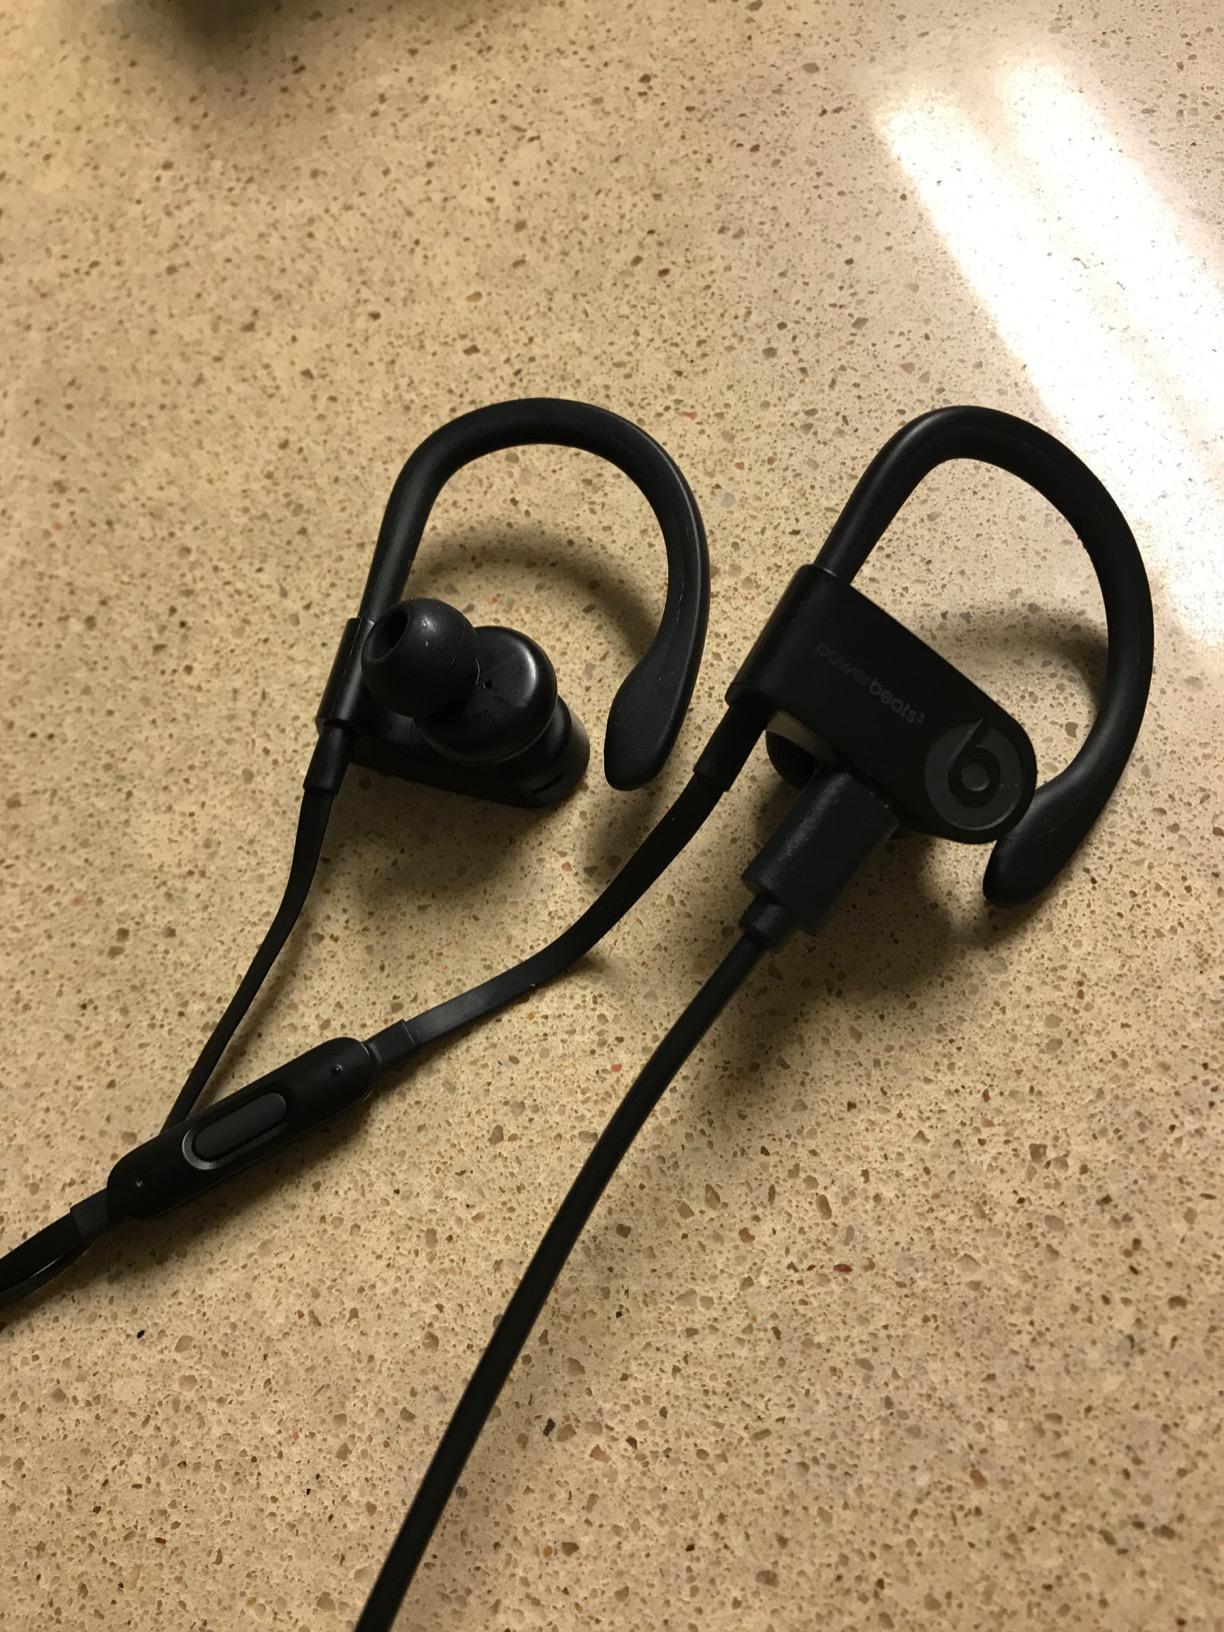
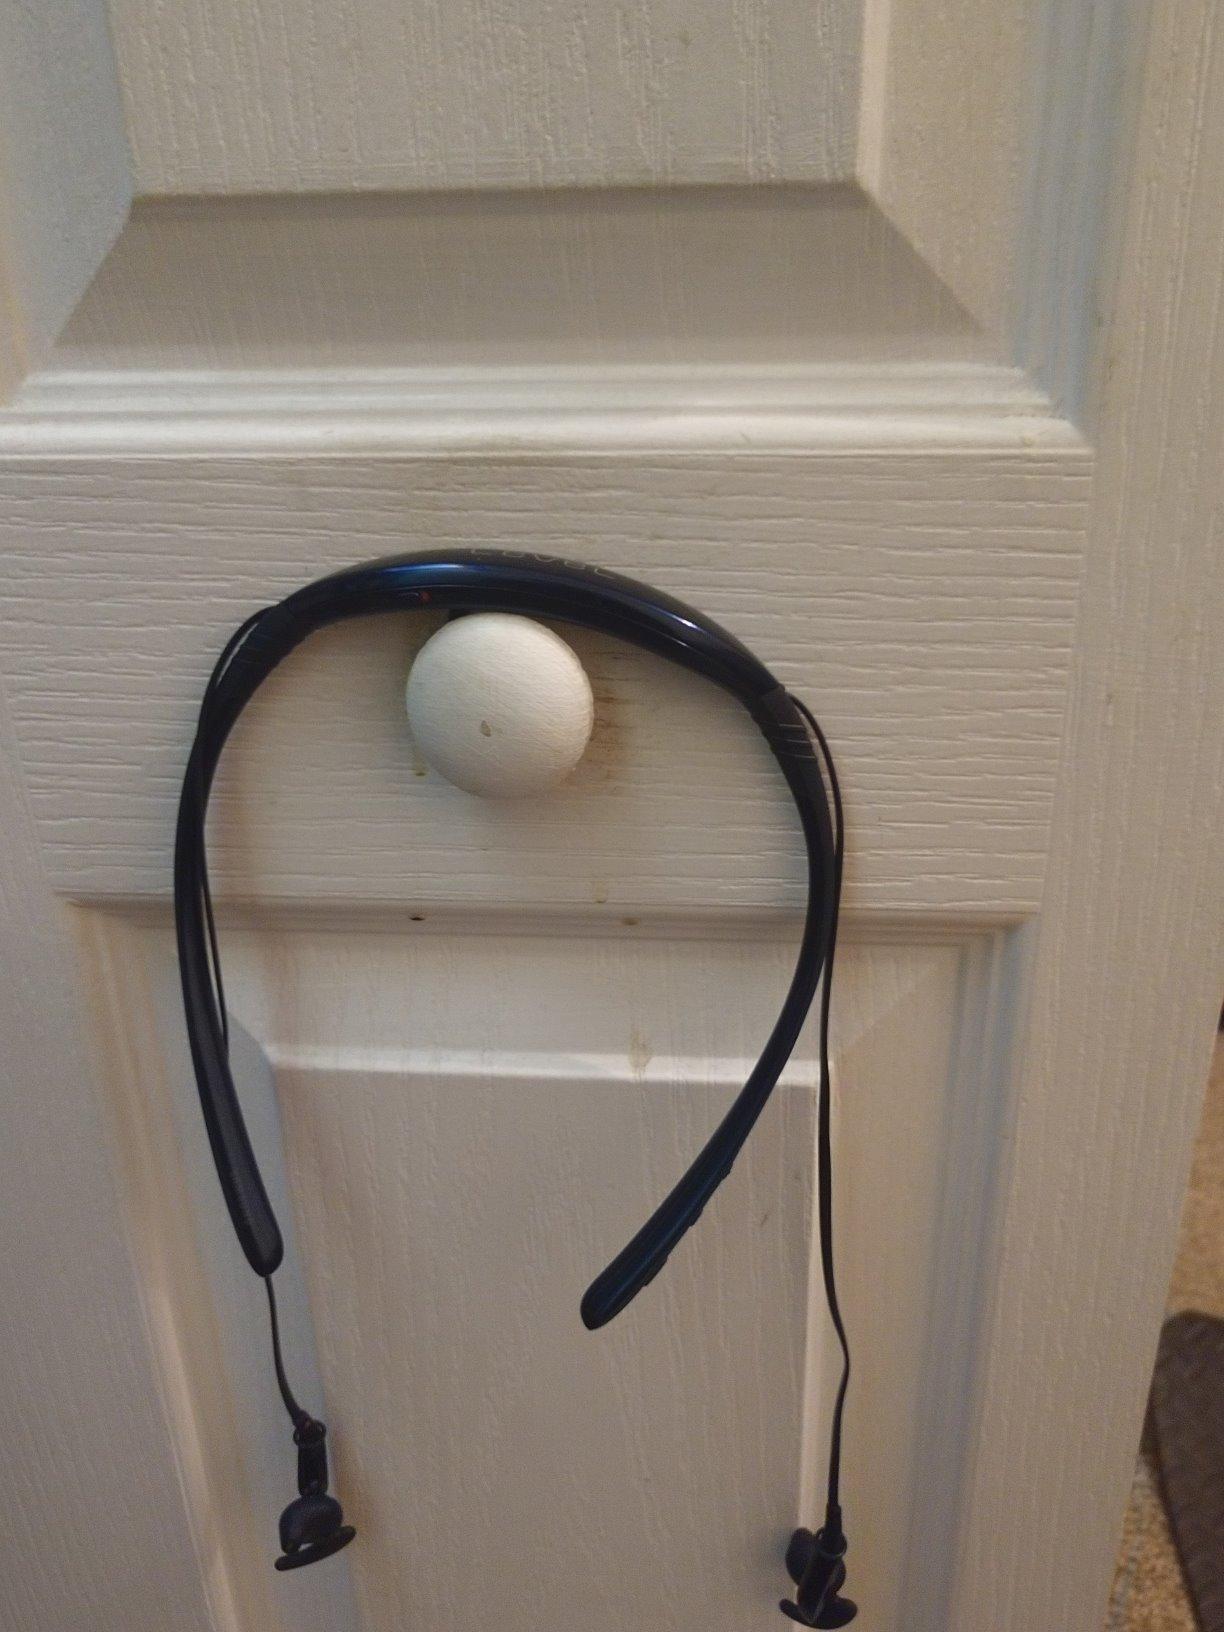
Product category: headphones
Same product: no